Camarasaurus

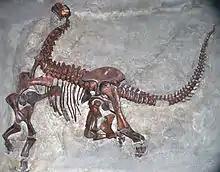
CM 11338, the most complete known "Camarasaurus" specimen

"Camarasaurus" fossils are very common. Over 500 specimens are known, including many isolated bones and about 50 partial skeletons. It is found in a wide area over the western United States, from as far north as Montana to as far south as New Mexico, in rocks of the Morrison Formation. Due to this abundance, "Camarasaurus" is a very well-known sauropod. A juvenile specimen of "Camarasaurus", CM 11338, is the most complete sauropod skeleton ever discovered. Numerous skulls are known. Even though complete necks are rarely found in sauropods, five specimens of "Camarasaurus" preserve all or nearly all of the cervical vertebrae. Most identifiable specimens of "Camarasaurus" belong to one of two species, "C. grandis" and "C. lentus"; "C. lewisi" and "C. supremus" are rarer.